Thomas Halsey (1591–1679)

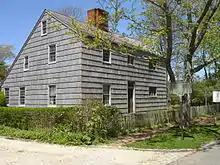
Thomas Halsey Homestead (built 1648, Southampton, New York)

According to the museum, the collection includes "17th- and 18th-century furnishings, a Dominy clock, and a rare 16th-century Breeches Bible, this version speaks of Adam and Eve wearing 'breeches made of fig leaves.'" The grounds include herb and flower gardens and an orchard that are overseen by the Southampton Colonial Society. The Halsey House is also a common gathering place for social events, and a variety of programs open to the public.